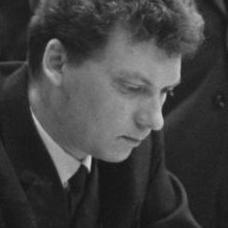
Age: 31